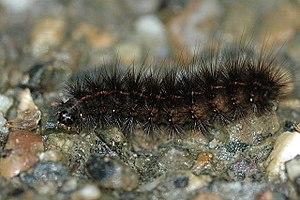
Spilosoma lubricipeda, l’Écaille tigrée, est une espèce de lépidoptères appartenant à la famille des Arctiidae, à la sous-famille des Arctiinae et au genre Spilosoma.